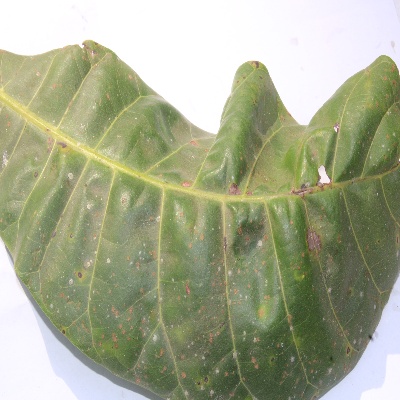
Crop: Cashew
Condition: red rust